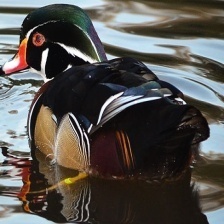
Species: WOOD DUCK
Scientific name: AIX SPONSA
ImageNet parent category: drake